I Love a Soldier

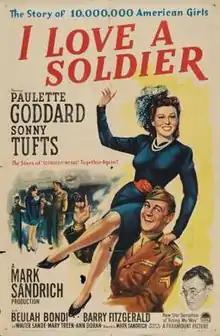
Theatrical release poster

I Love a Soldier is a 1944 American drama film directed by Mark Sandrich and written by Allan Scott. The film stars Paulette Goddard, Sonny Tufts, Beulah Bondi, Walter Sande, Mary Treen and Ann Doran. The film was released on August 15, 1944, by Paramount Pictures.